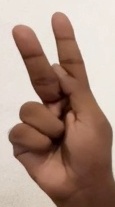
ASL sign: K